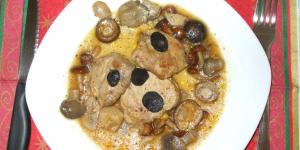
solomillo de cerdo con setas y trufa